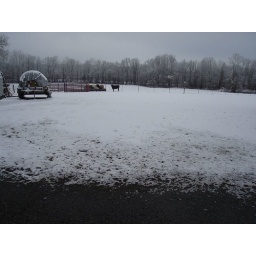
Hay and cows in our pasture in the snow.